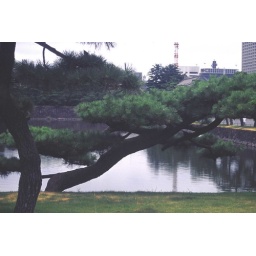
Trimmed pine tree in the grounds of the Imperial Palace, Tokyo.